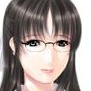
Portrait style: Anime Portrait